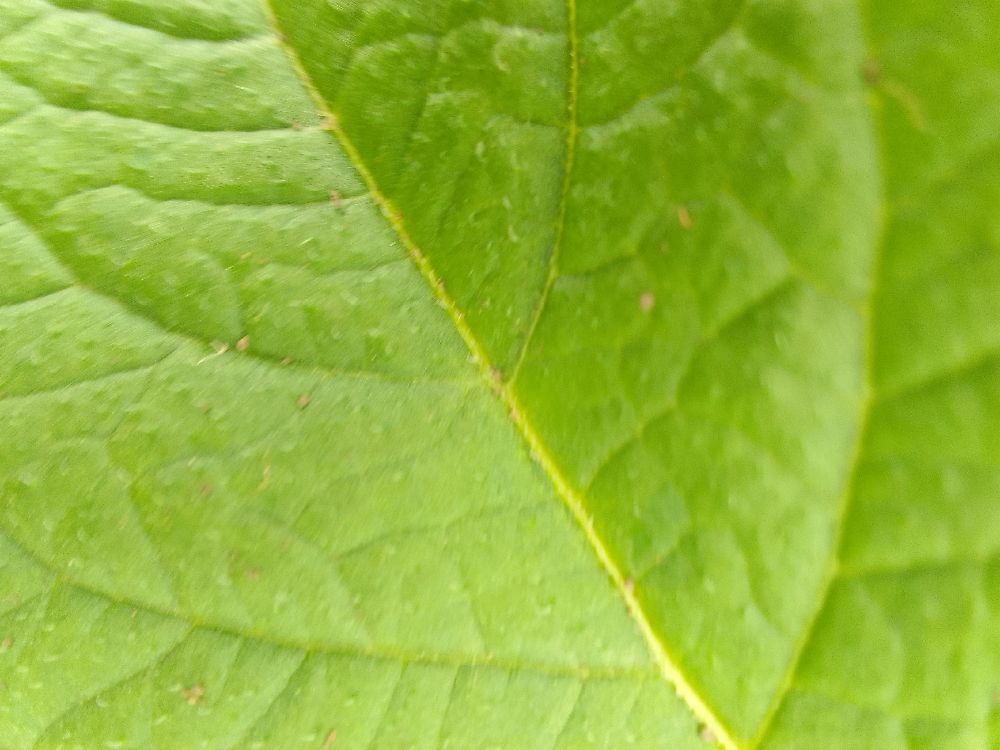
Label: Healthy